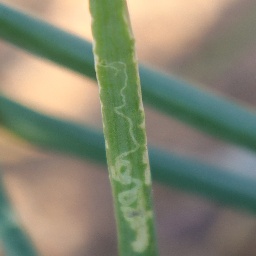
Label: Iris yellow virus